111 West 57th Street

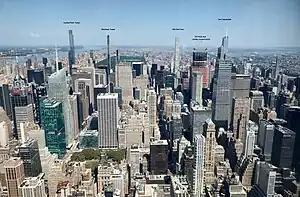
View of Midtown Manhattan in September 2023, looking north from the Empire State Building's 102nd floor (1,224 feet or 373 meters above ground level). 111 West 57th Street is labeled as "Steinway Tower".

111 West 57th Street is in the Midtown Manhattan neighborhood of New York City, New York, U.S. It is located one city block south of Central Park, between Sixth Avenue to the east and Seventh Avenue to the west. The building occupies the land lots at 105–113 West 57th Street and contains frontage along 57th Street to the south and 58th Street to the north. The rectangular site covers , with a frontage of on 57th and 58th Streets, and a depth of between the two streets.